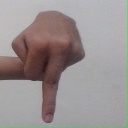
अक्षर: प